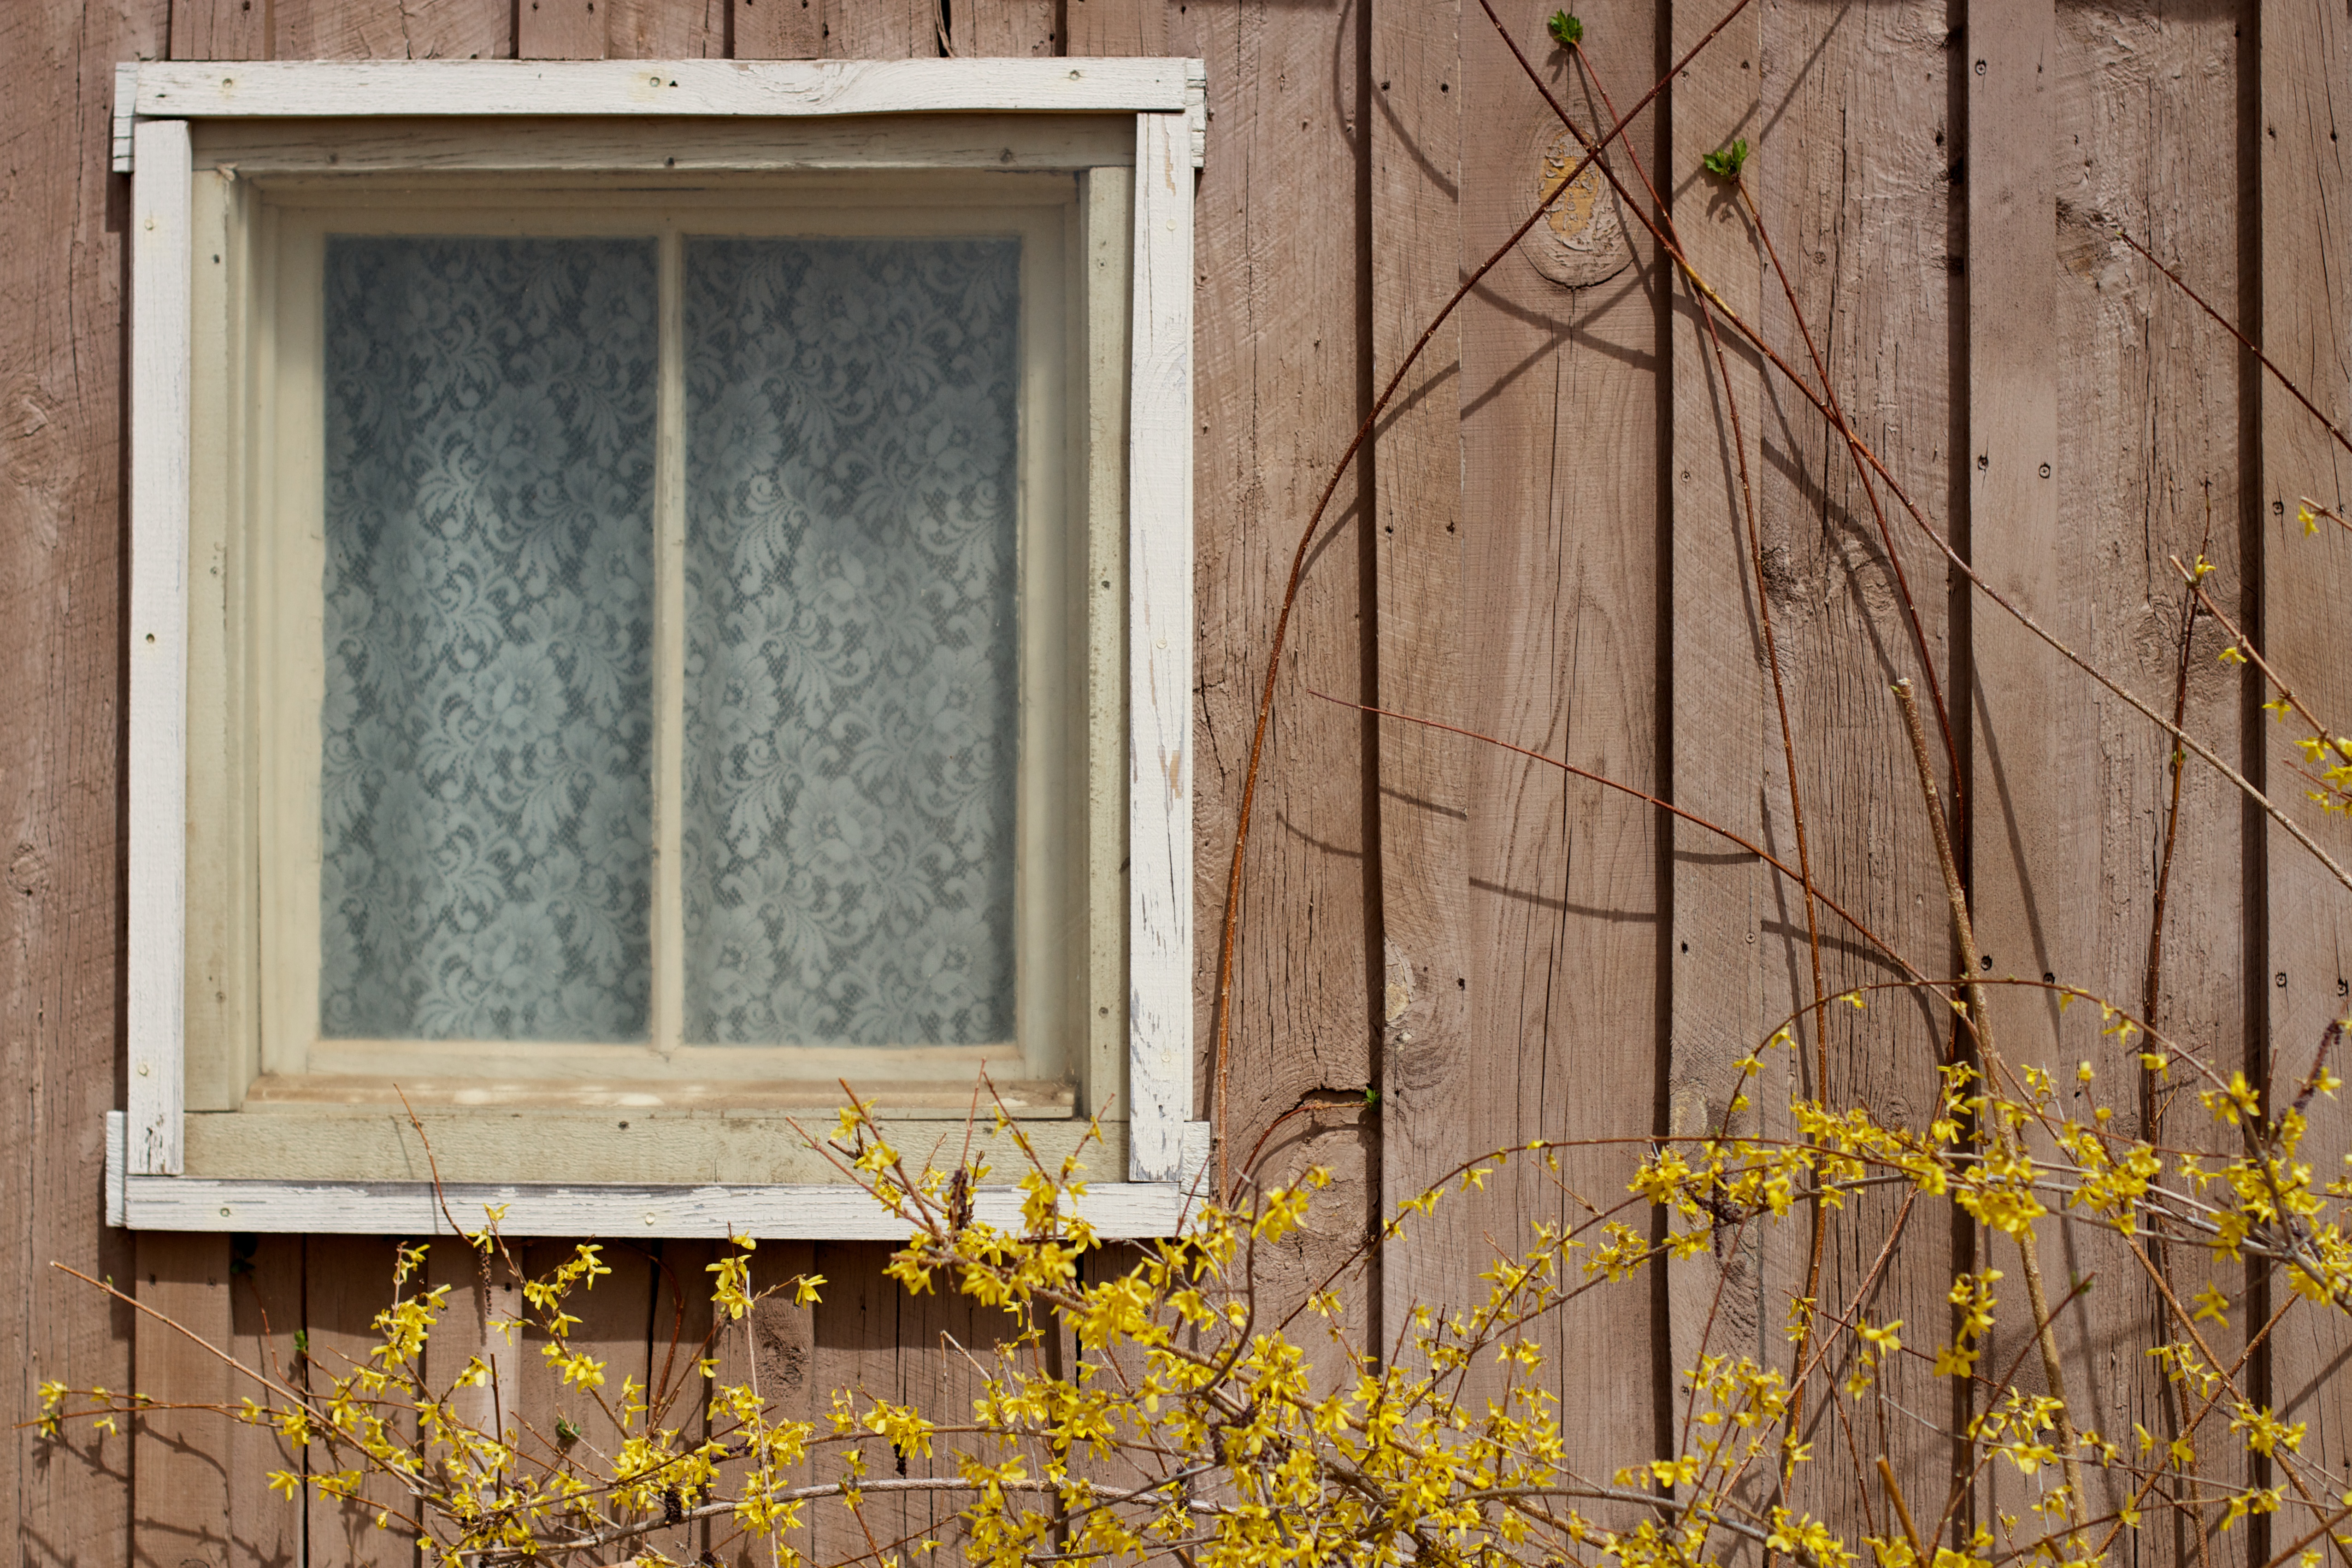
branch, wood, house, window, home, wall, autumn, facade, yellow, door, interior design, window covering